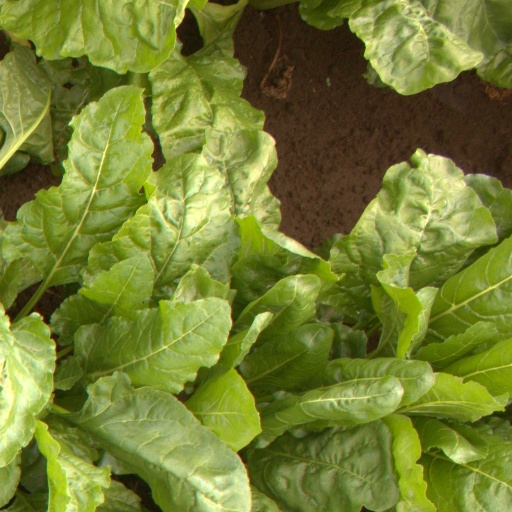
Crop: sugar beet